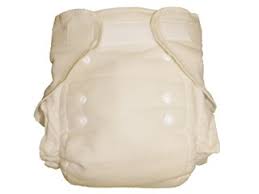
Waste category: trash